West Midlands Police

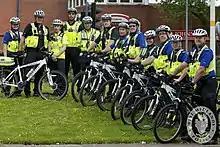
Neighbourhood officers with their bikes

Aligned to specific neighbourhoods, these officers seek to tackle long term issues affecting local areas and attend community meetings. There are 171 neighbourhoods across the West Midlands, and officers assigned to neighbourhood teams are often supported by PCSOs and special constables. It is not uncommon for busier areas, such as town centres, to have several neighbourhood teams such as the St. Matthews beat covering Walsall town centre, which has two teams. Neighbourhood teams usually have a single sergeant who reports to a sector inspector.